Gardens of Lucullus

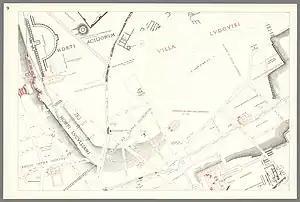
Plan from Forma Urbis Romae (Lanciani)

The fabled gardens of Lucullus were among the most influential in the history of gardening. Lucullus had first-hand experience of the Persian gardening style, in the satraps' gardens of Anatolia ("Asia" to the Romans) and in Mesopotamia and Persia itself. As Plutarch pointed out, "Lucullus [was] the first Roman who carried an army over Taurus, passed the Tigris, took and burnt the royal palaces of Asia in the sight of the kings, Tigranocerta, Cabira, Sinope, and Nisibis, seizing and overwhelming the northern parts as far as the Phasis, the east as far as Media, and making the South and Red Sea his own through the kings of the Arabians." These comments indicate that it was well understood in Rome that this new luxury of gardening originated in Persia.